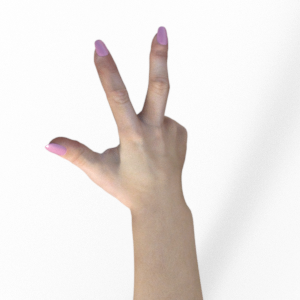
Label: scissors